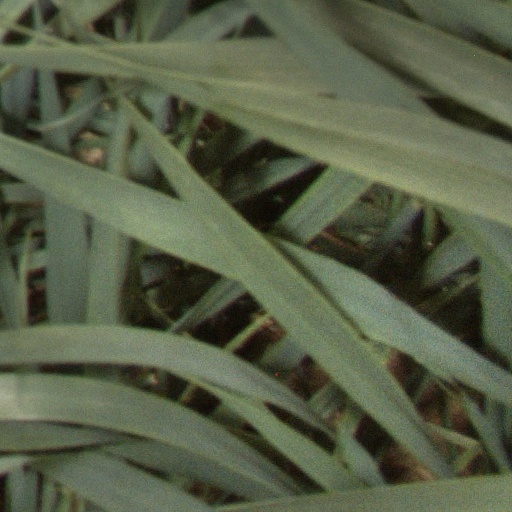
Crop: wheat